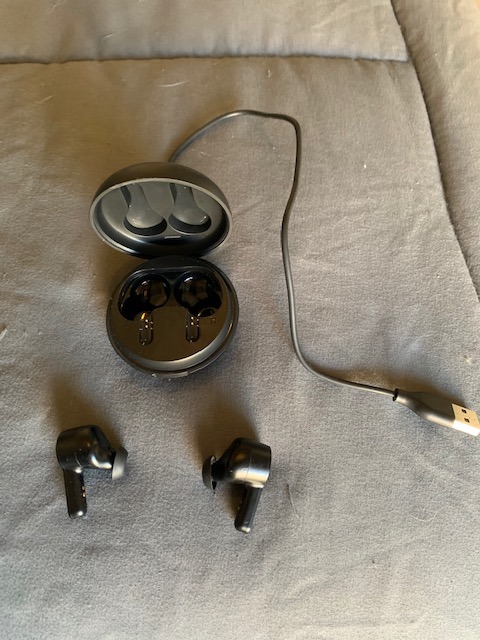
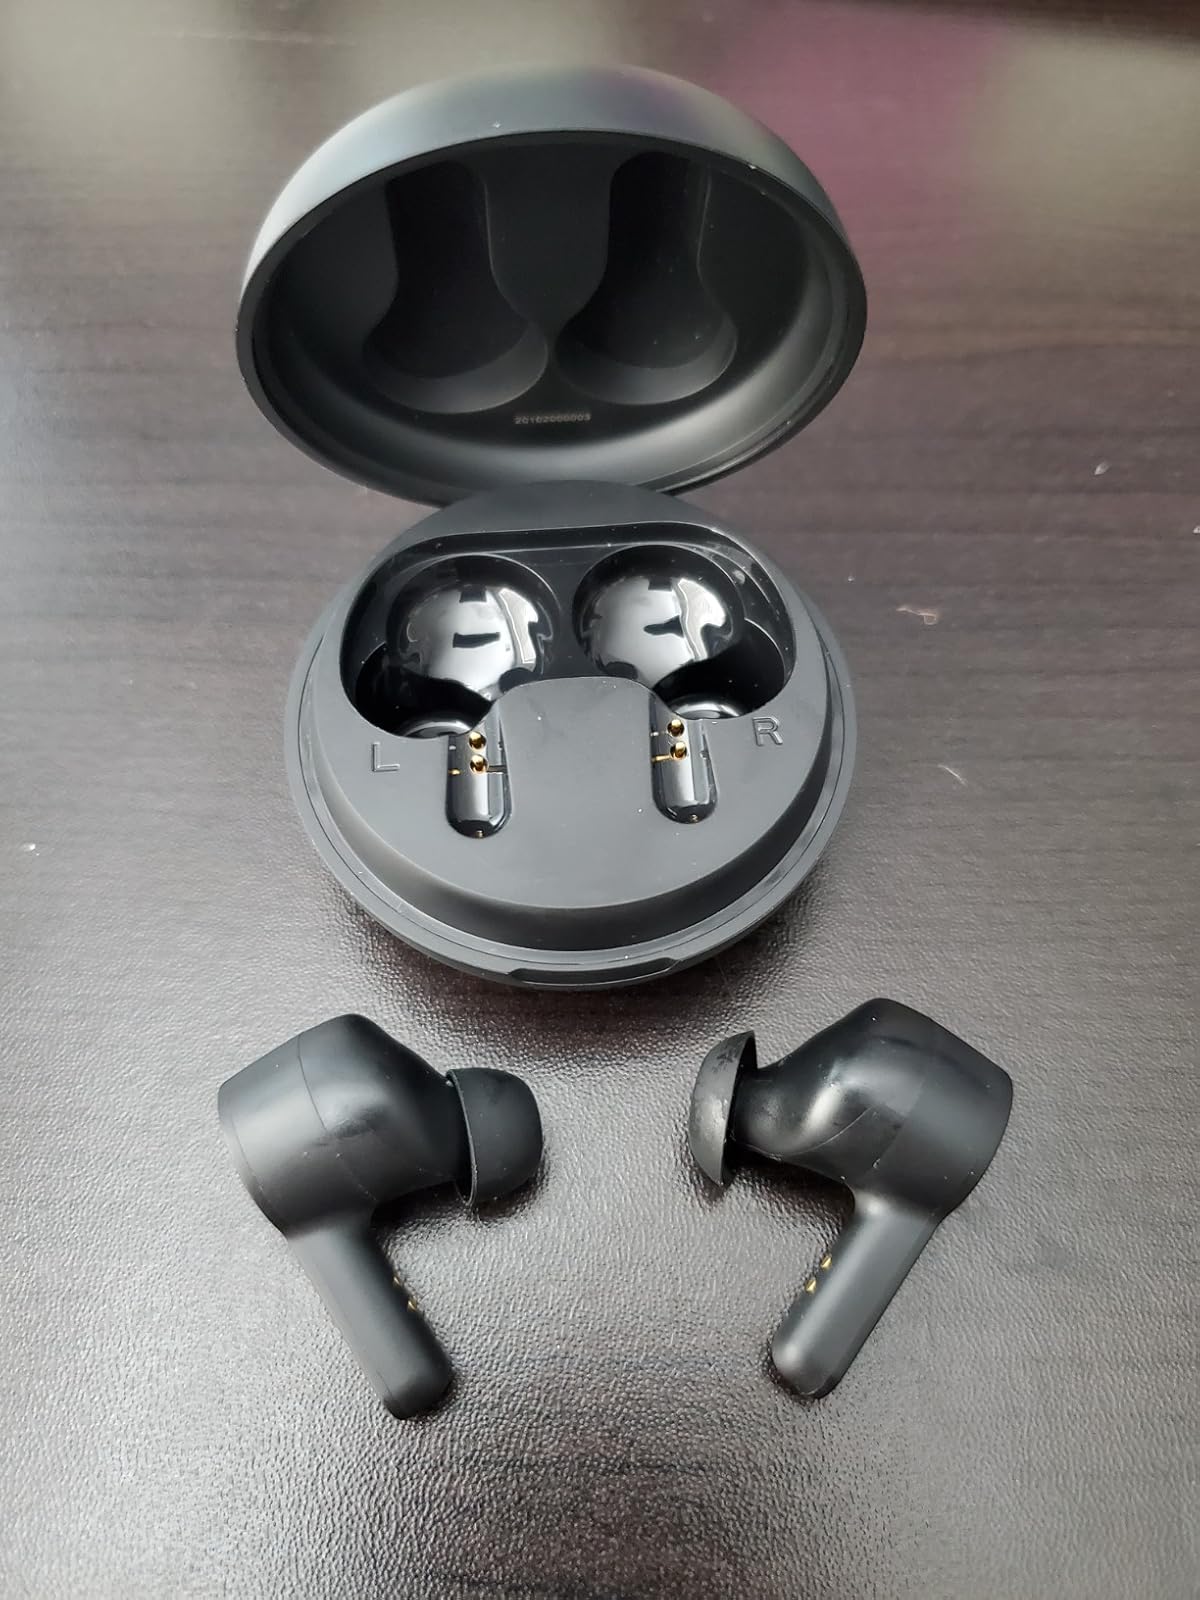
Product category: earbuds
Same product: yes